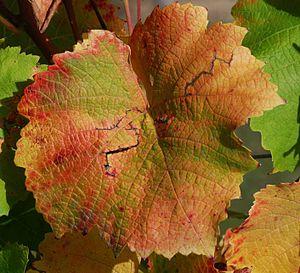
Fer servadou, feuille, Conservatoire du vignoble charentais, Cherves 17
Le fer servadou N ou fer N est un cépage de vigne noir du sud-ouest de la France.